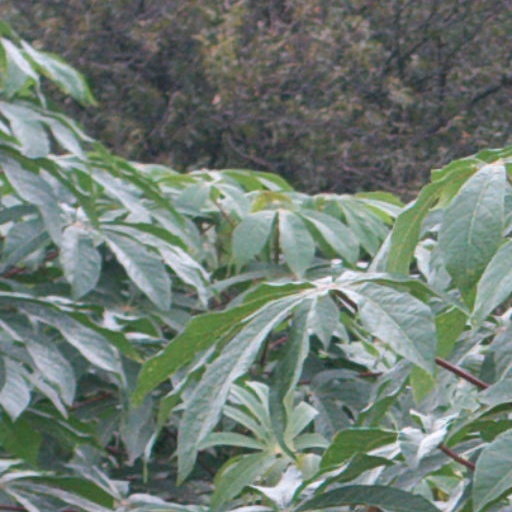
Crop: cassava